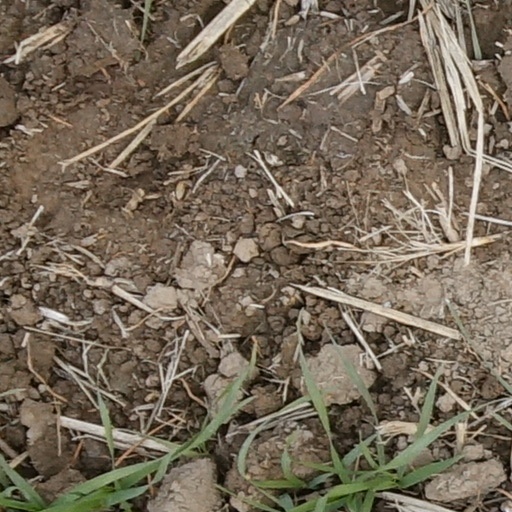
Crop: wheat